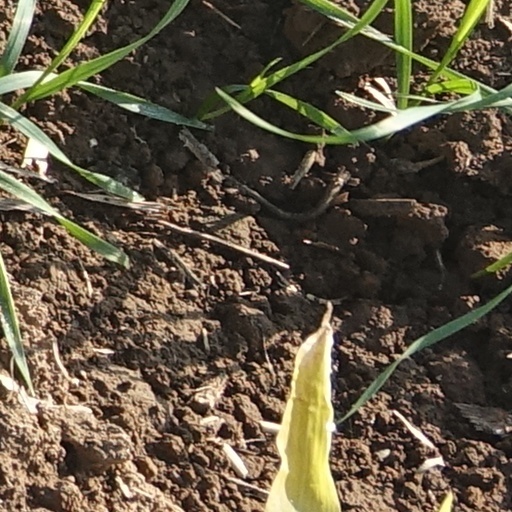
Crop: wheat